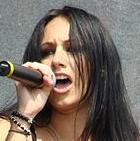
Age: 24